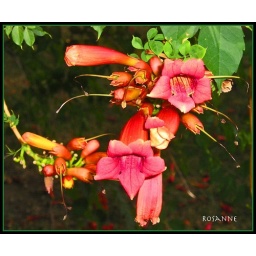
spotted on campus in front of a fraternity house...I'm more accustomed to seeing this plant out in the country!